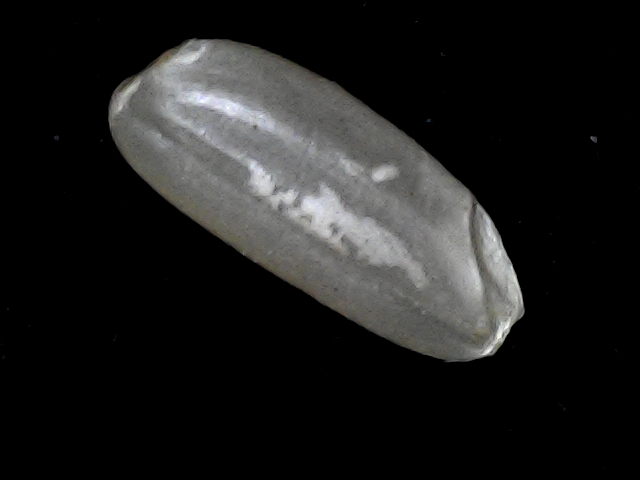
Rice variety: BD51